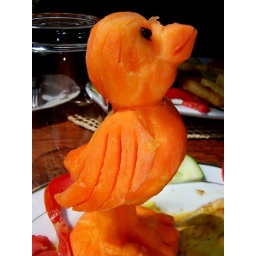
Served alongside chicken curry at a pizza joint in Aguas Calientes, Peru.